Rhabdomyolysis

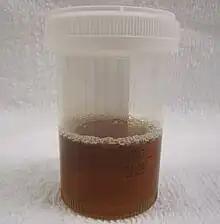
Urine from a person with rhabdomyolysis showing the characteristic brown discoloration as a result of myoglobinuria

Rhabdomyolysis (shortened as rhabdo) is a condition in which damaged skeletal muscle breaks down rapidly. Symptoms may include muscle pains, weakness, vomiting, and confusion. There may be tea-colored urine or an irregular heartbeat. Some of the muscle breakdown products, such as the protein myoglobin, are harmful to the kidneys and can cause acute kidney injury.